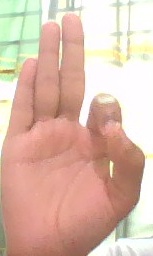
ASL sign: F